Rellenitos de plátano
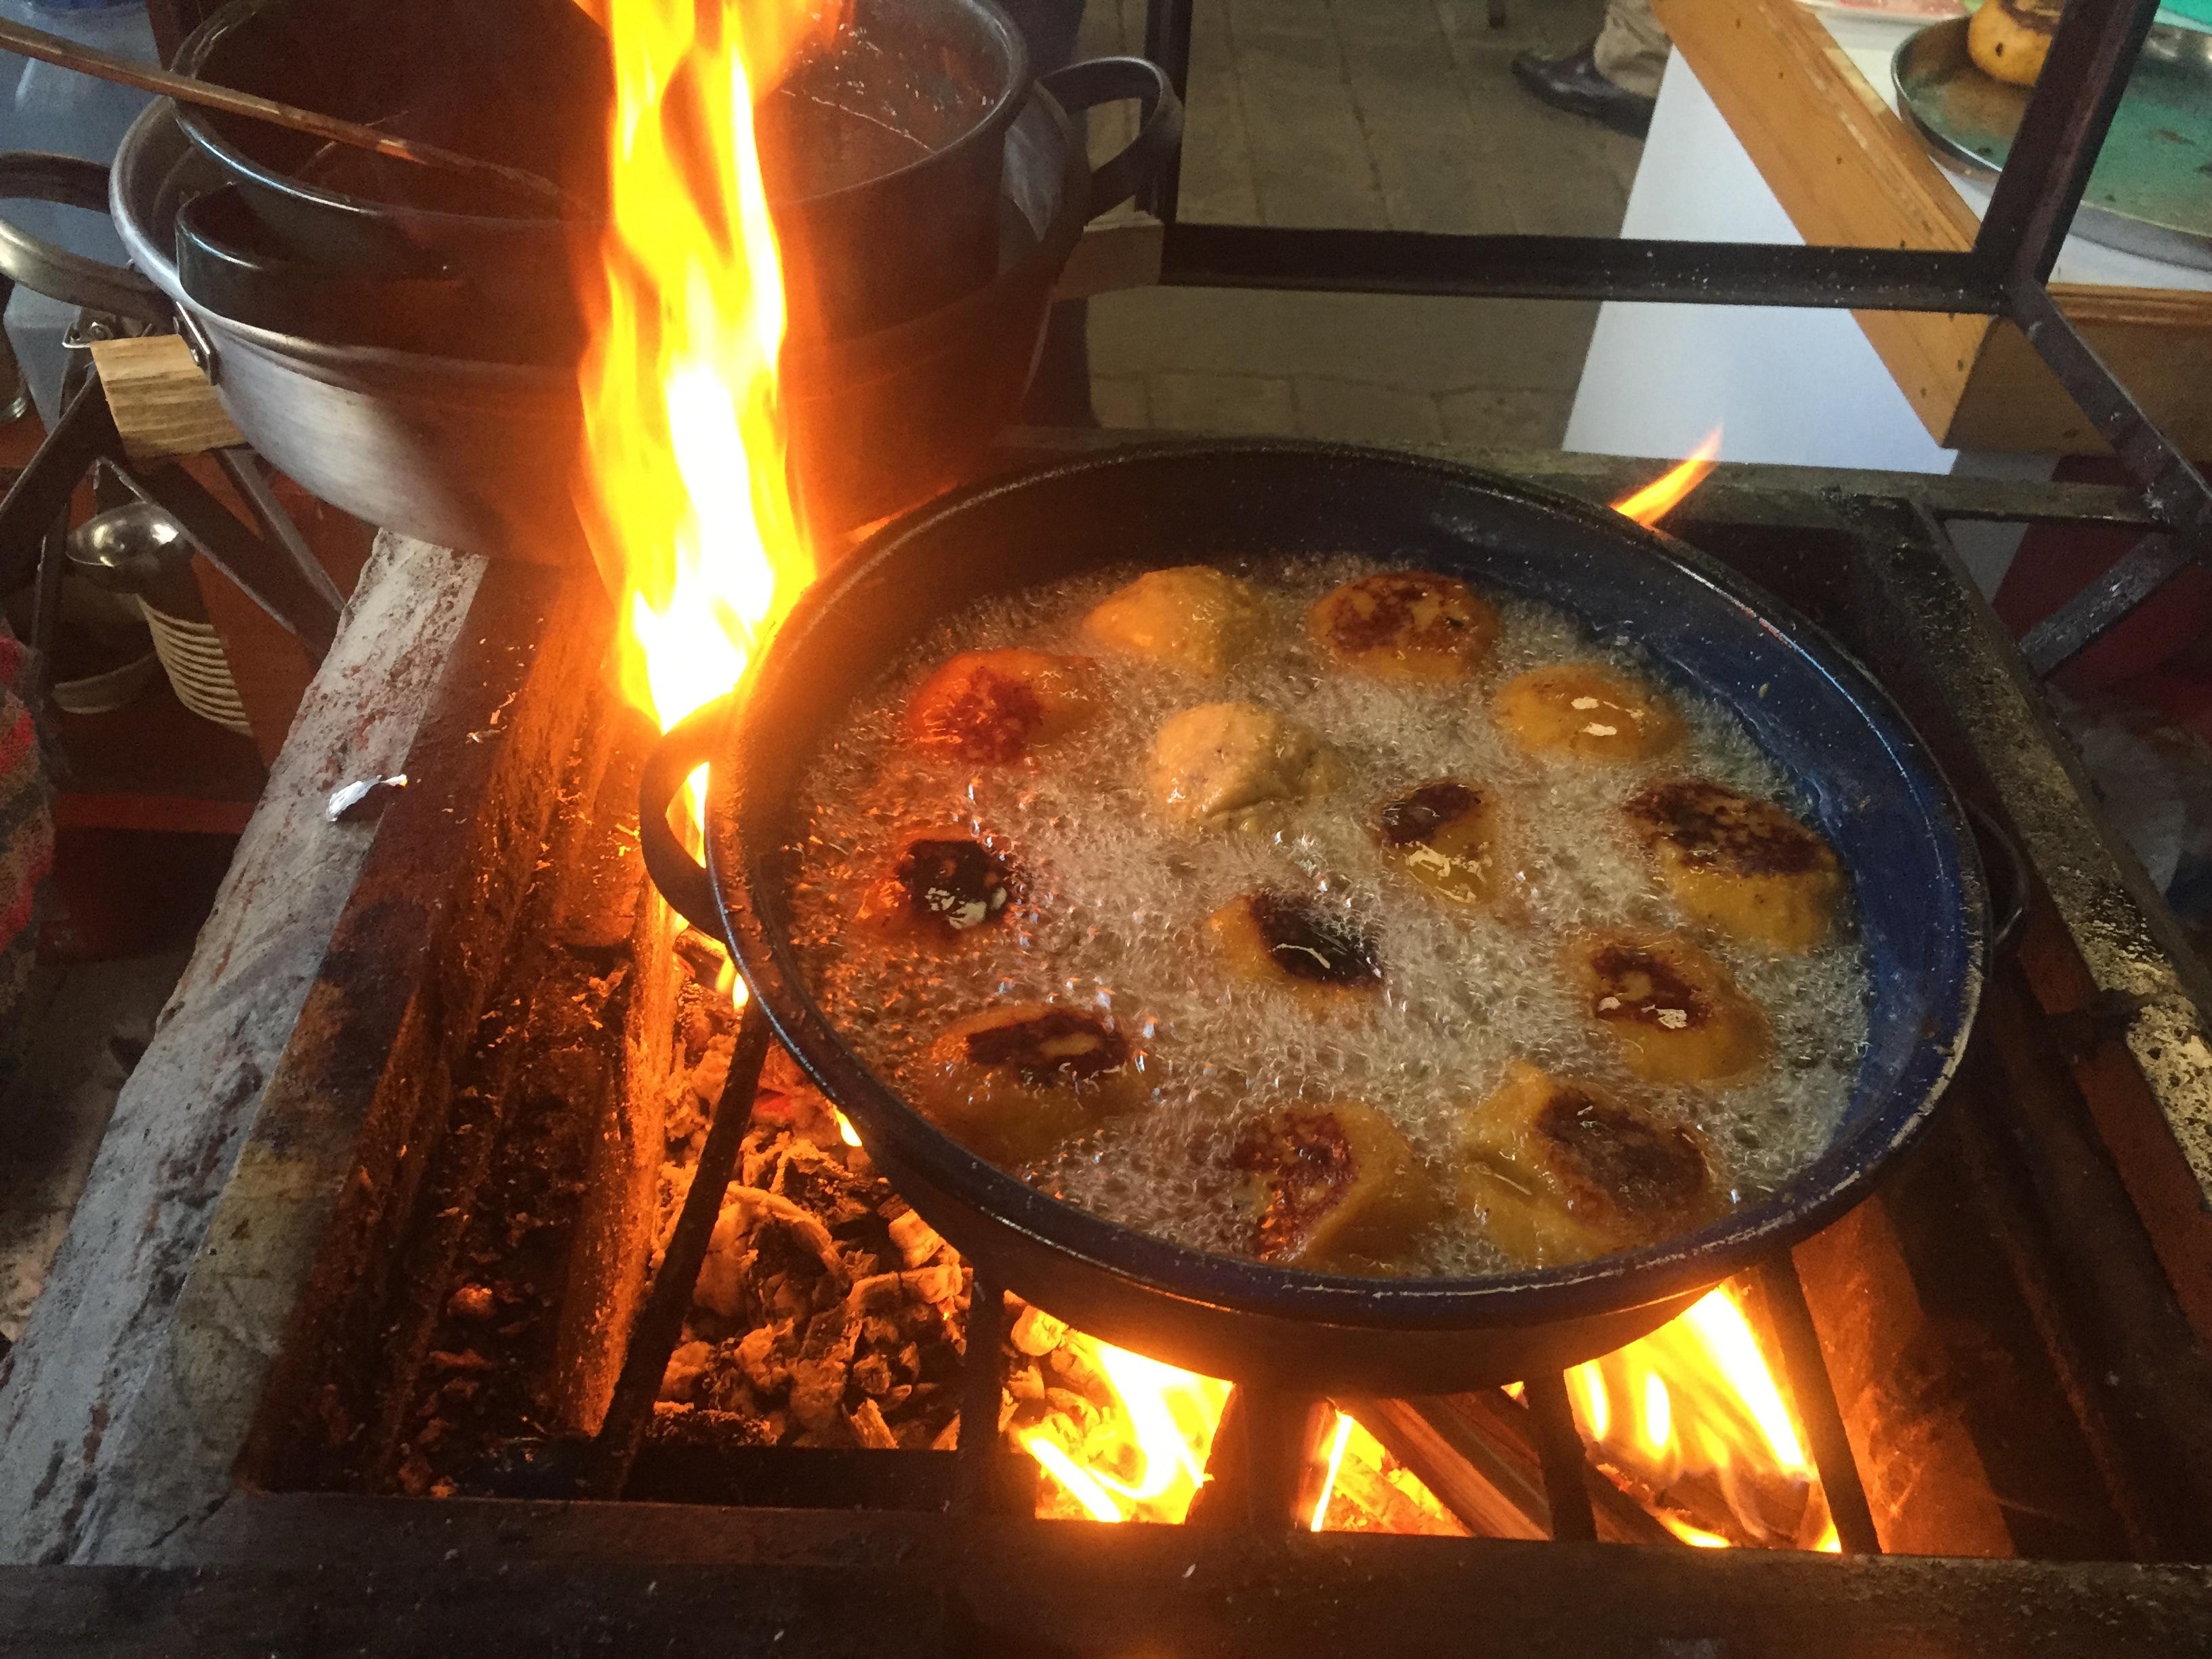
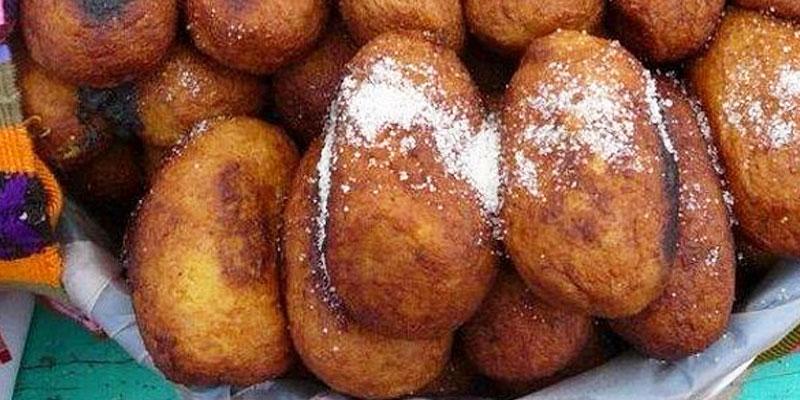
Also known as:
ar - Arabic: ريلينيتوس دي بلاتانو
fr - French: Rellenitos de plátano
Category: dessert (dessert)
Cuisine: Guatemalan
Associated cuisines: Guatemalan
Area: Guatemala
Countries: Guatemala
Region: Central America, , , ,
This is a dish of sweet mashed plantains stuffed with a mixture of refried beans, chocolate, and cinnamon.